2009 Boise State Broncos football team

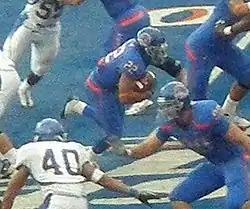
Doug Martin (22) was named WAC offensive player of the week.

On November 23 Doug Martin was named WAC offensive player of the week, the 4th Bronco in the last 3 weeks to be awarded by the WAC, for his performance of 13 CAR for 121 YDs and 4 TDs.